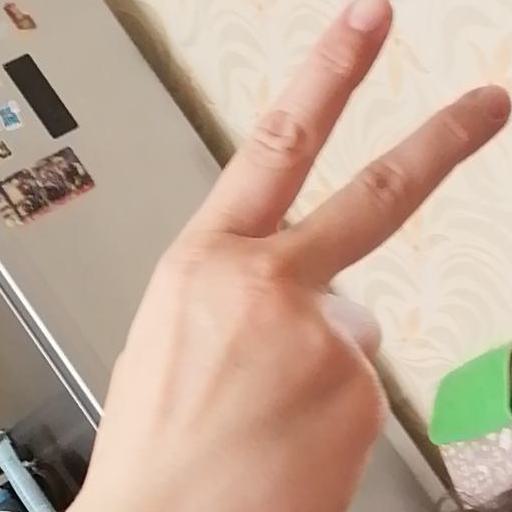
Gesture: peace_inverted